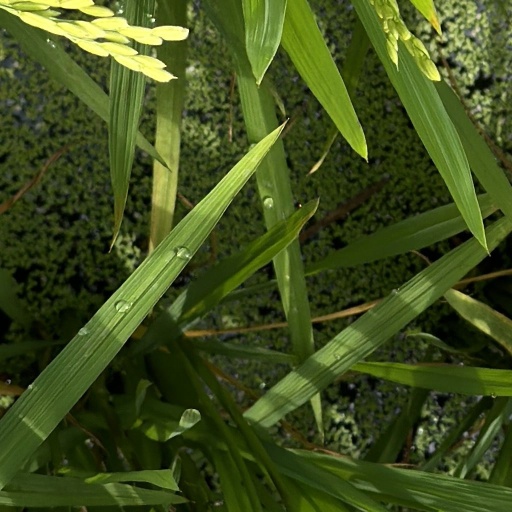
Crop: rice